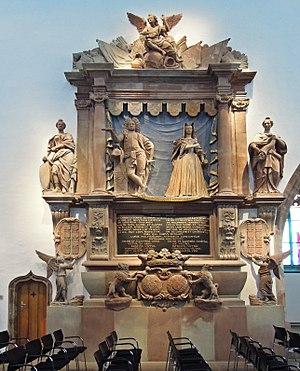
Louis Crato, Comte de Nassau-Sarrebruck était le fils du comte Gustave-Adolphe de Nassau-Sarrebruck et Éléonore-Claire de Hohenlohe-Neuenstein. Il a fait ses études à Neuenstein avec son oncle, le comte Wolfgang de Hohenlohe-Neuenstein, et, plus tard, à Tübingen. Son père était à l'époque prisonnier de guerre en France.